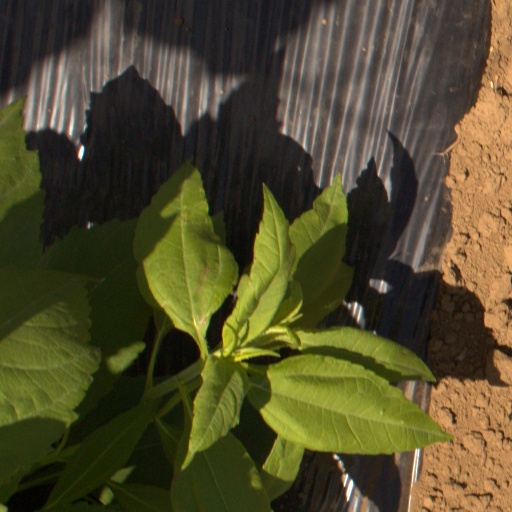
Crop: Jerusalem artichoke